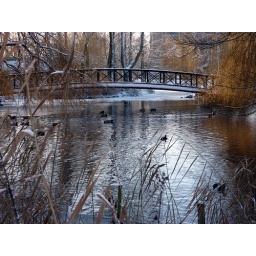
bridge over the lake